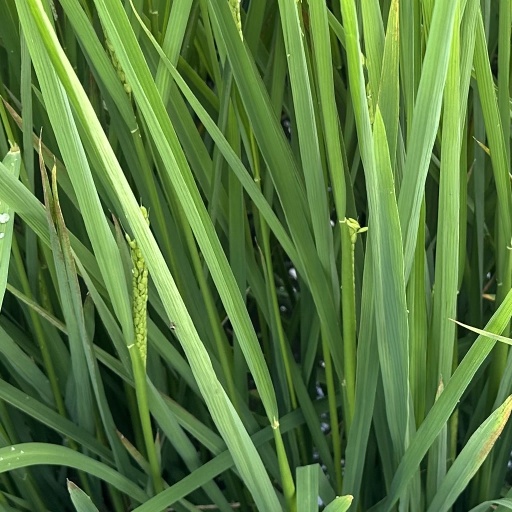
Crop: rice